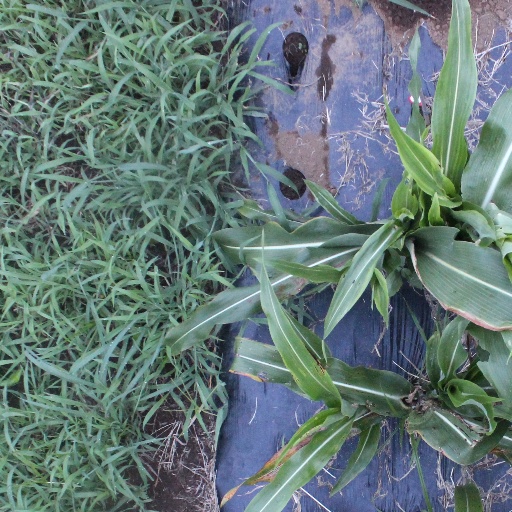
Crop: sorghum